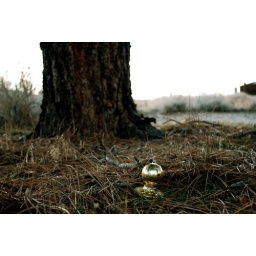
door in the floor